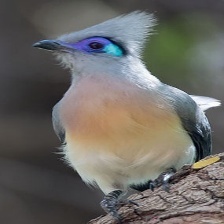
Species: CRESTED COUA
Scientific name: COUA CRISTATA